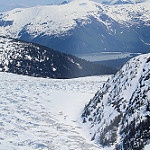
Label: glacier